Alexander the Great

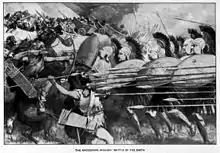
The Macedonian phalanx at the "Battle of the Carts" against the Thracians in 335 BC

In the 24th day of the Macedonian month Dios, which probably corresponds to 25 October 336 BC, while at Aegae attending the wedding of his daughter Cleopatra to Olympias's brother, Alexander I of Epirus, Philip was assassinated by the captain of his bodyguards, Pausanias, who, according to Diodorus, was also his lover. As Pausanias tried to escape, he tripped over a vine and was killed by his pursuers, including two of Alexander's companions, Perdiccas and Leonnatus. Alexander was proclaimed king on the spot by the nobles and army at the age of 20.